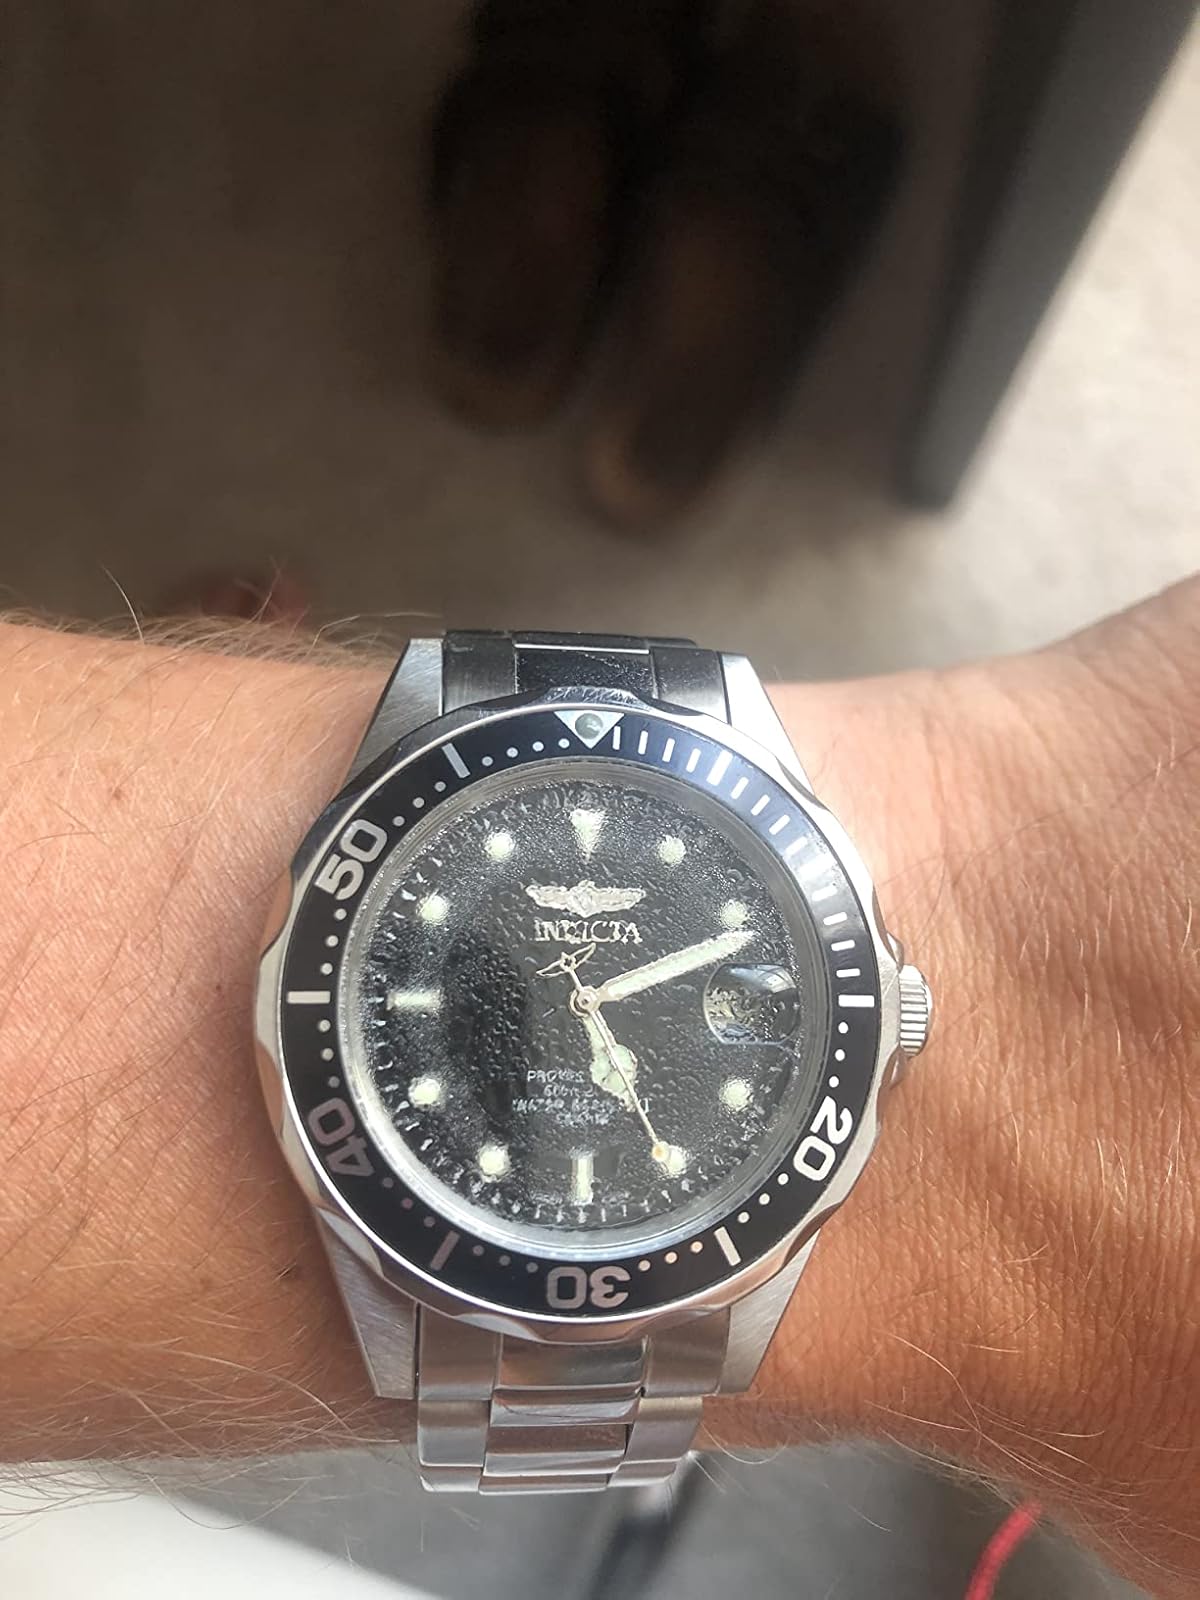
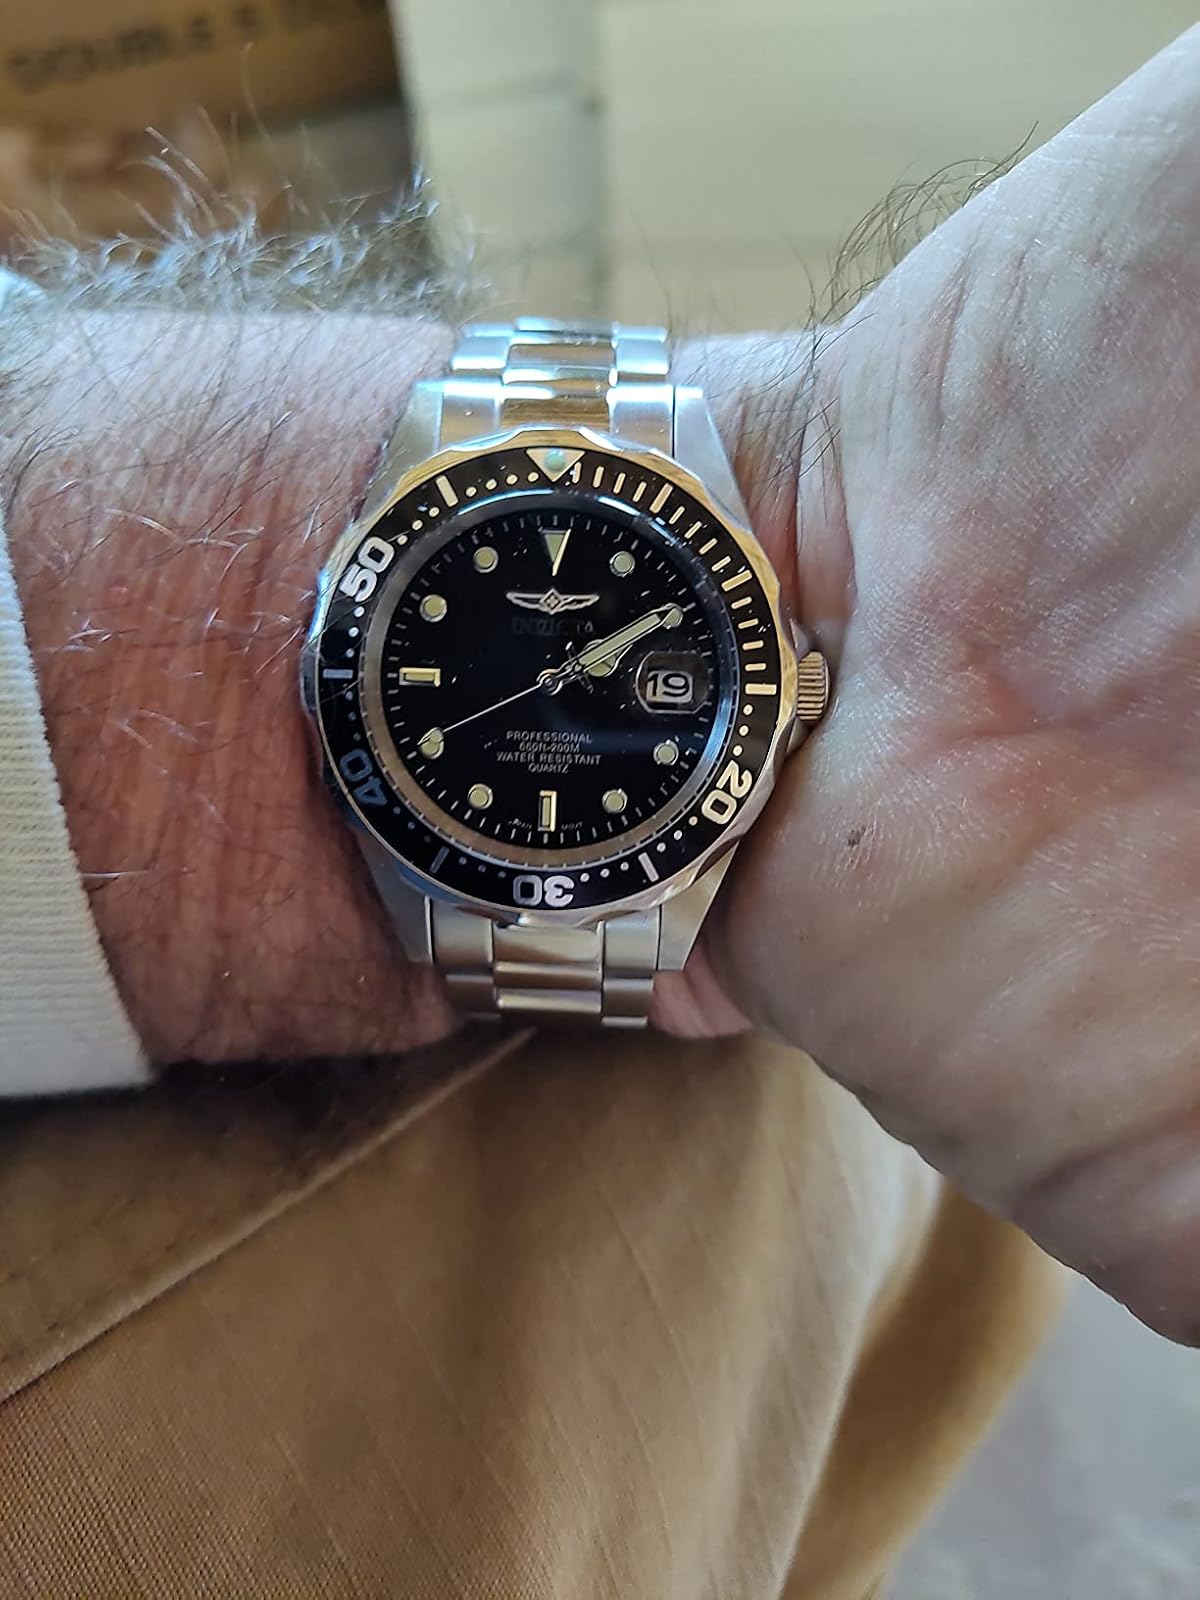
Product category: accessories_watch
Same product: yes